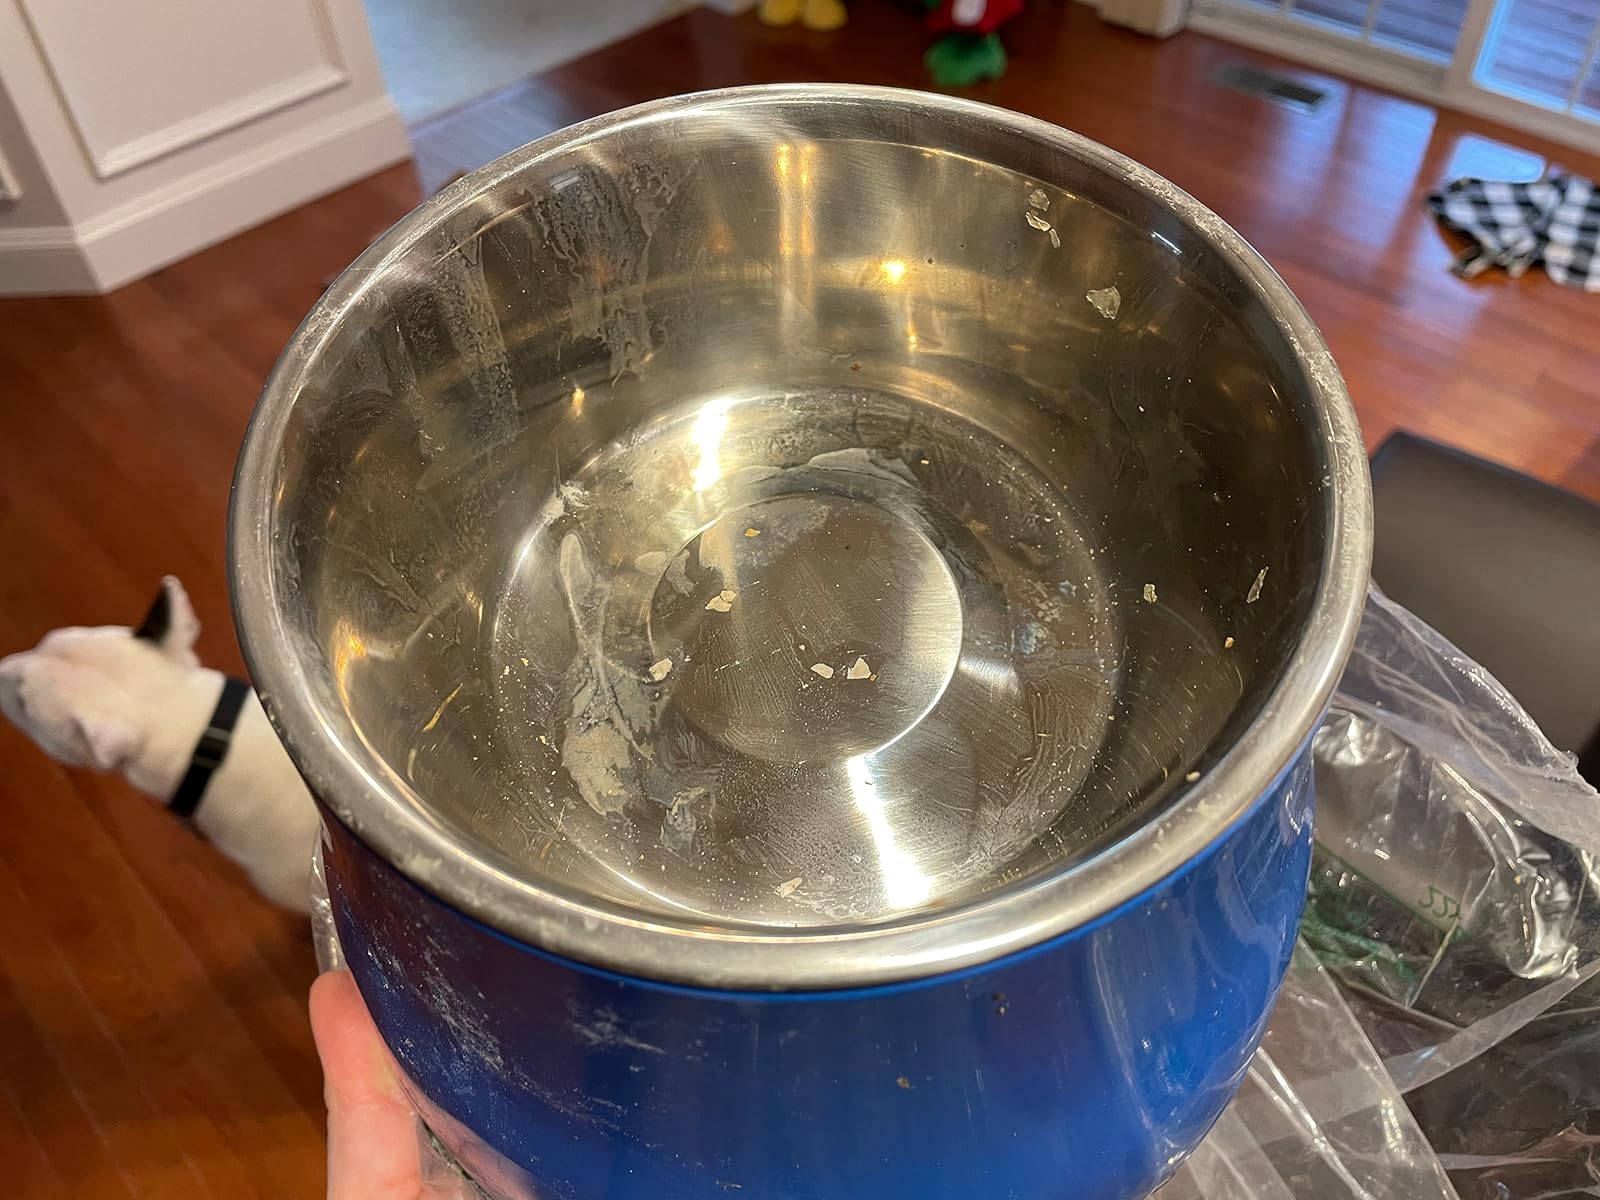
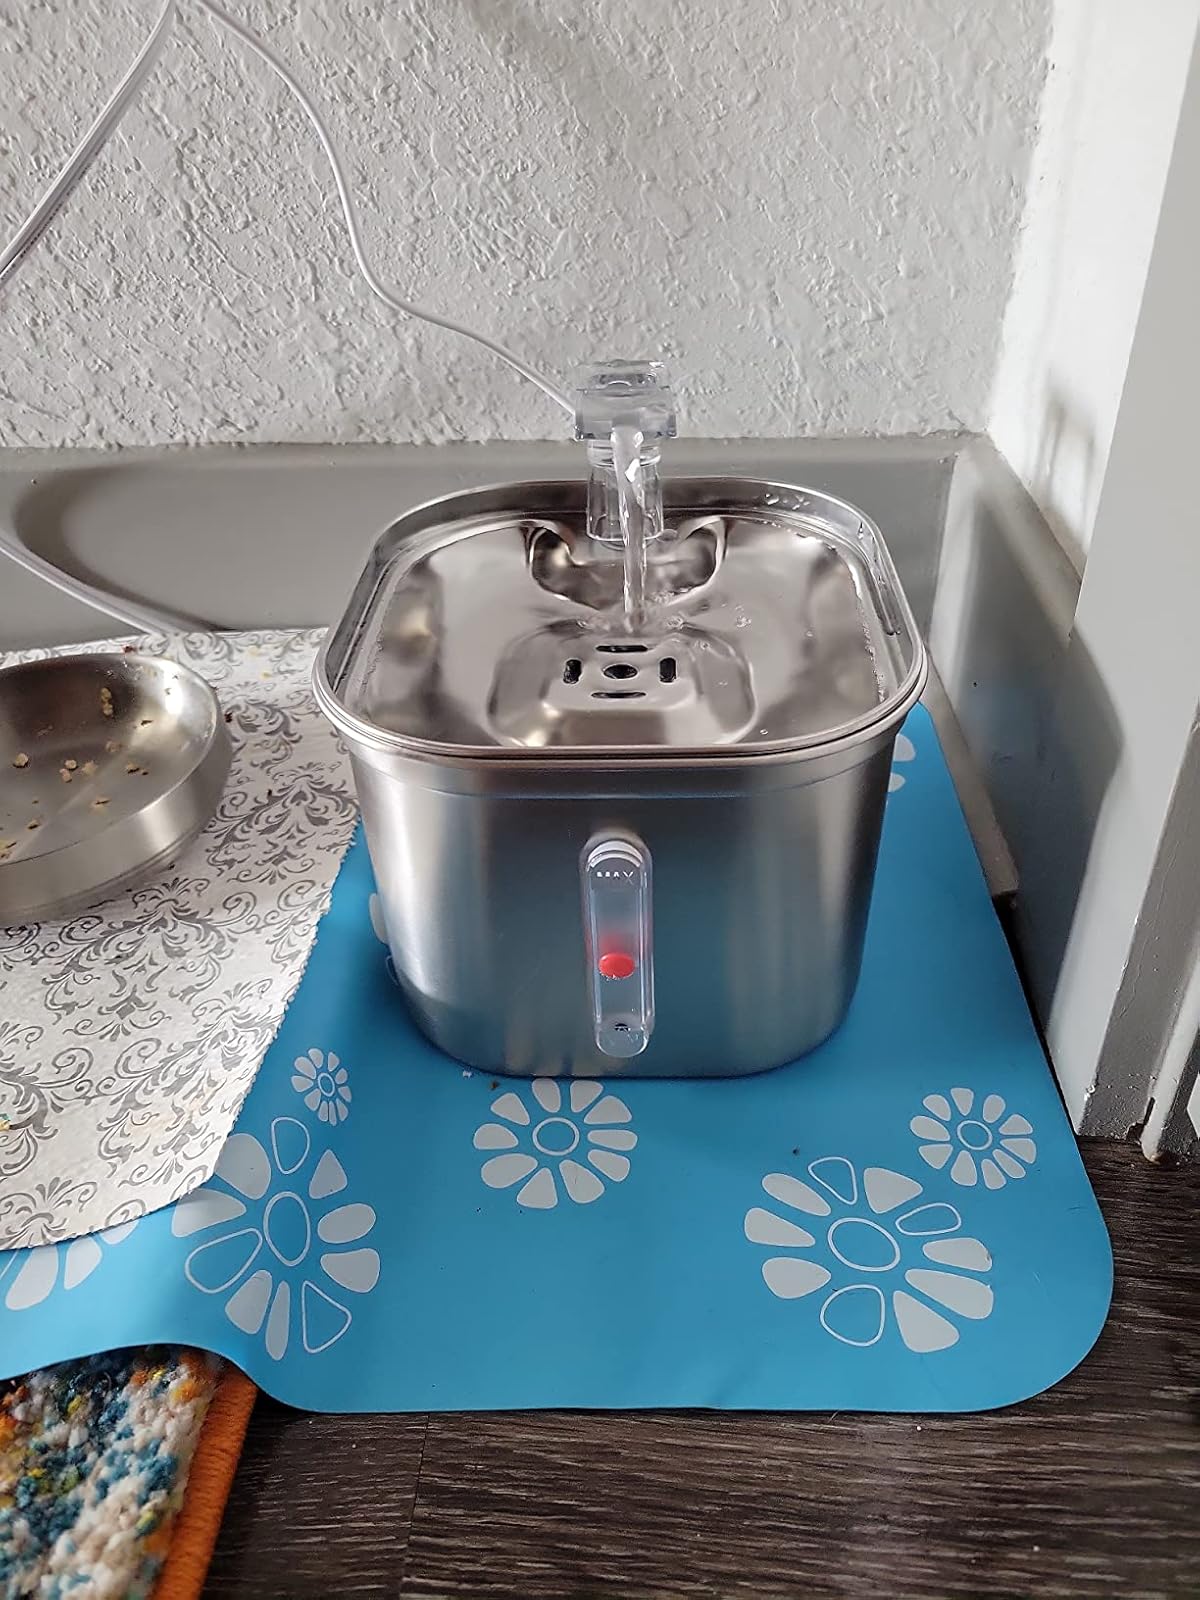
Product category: items_bowl
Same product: no